Revolutionary activity of Vladimir Lenin

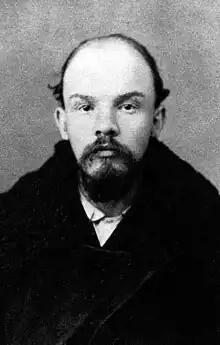
Lenin in a police photograph from December 1895

The Russian communist revolutionary and politician Vladimir Lenin began his active revolutionary activity in 1892, and continued till assuming power in the Russian Revolution of 1917. Following on from his early life, during which he had become devoted to the cause of revolution against the Tsarist regime in the Russian Empire and converted to Marxism, Lenin moved to St. Petersburg. There he joined a revolutionary cell, and became a vocal advocate for Marxism within the revolutionary socialist movement. Entering a relationship with fellow Marxist Nadezhda Krupskaya, he toured Western Europe to build ties with other Russian revolutionary emigres and learn more about the international Marxist movement. Upon returning to Russia, he was arrested for sedition in 1895 and exiled to Shushenskoye in the Minusinsky District of eastern Siberia for three years. There, he devoted his time to translating and writing revolutionary texts, marrying Krupskaya in July 1898.